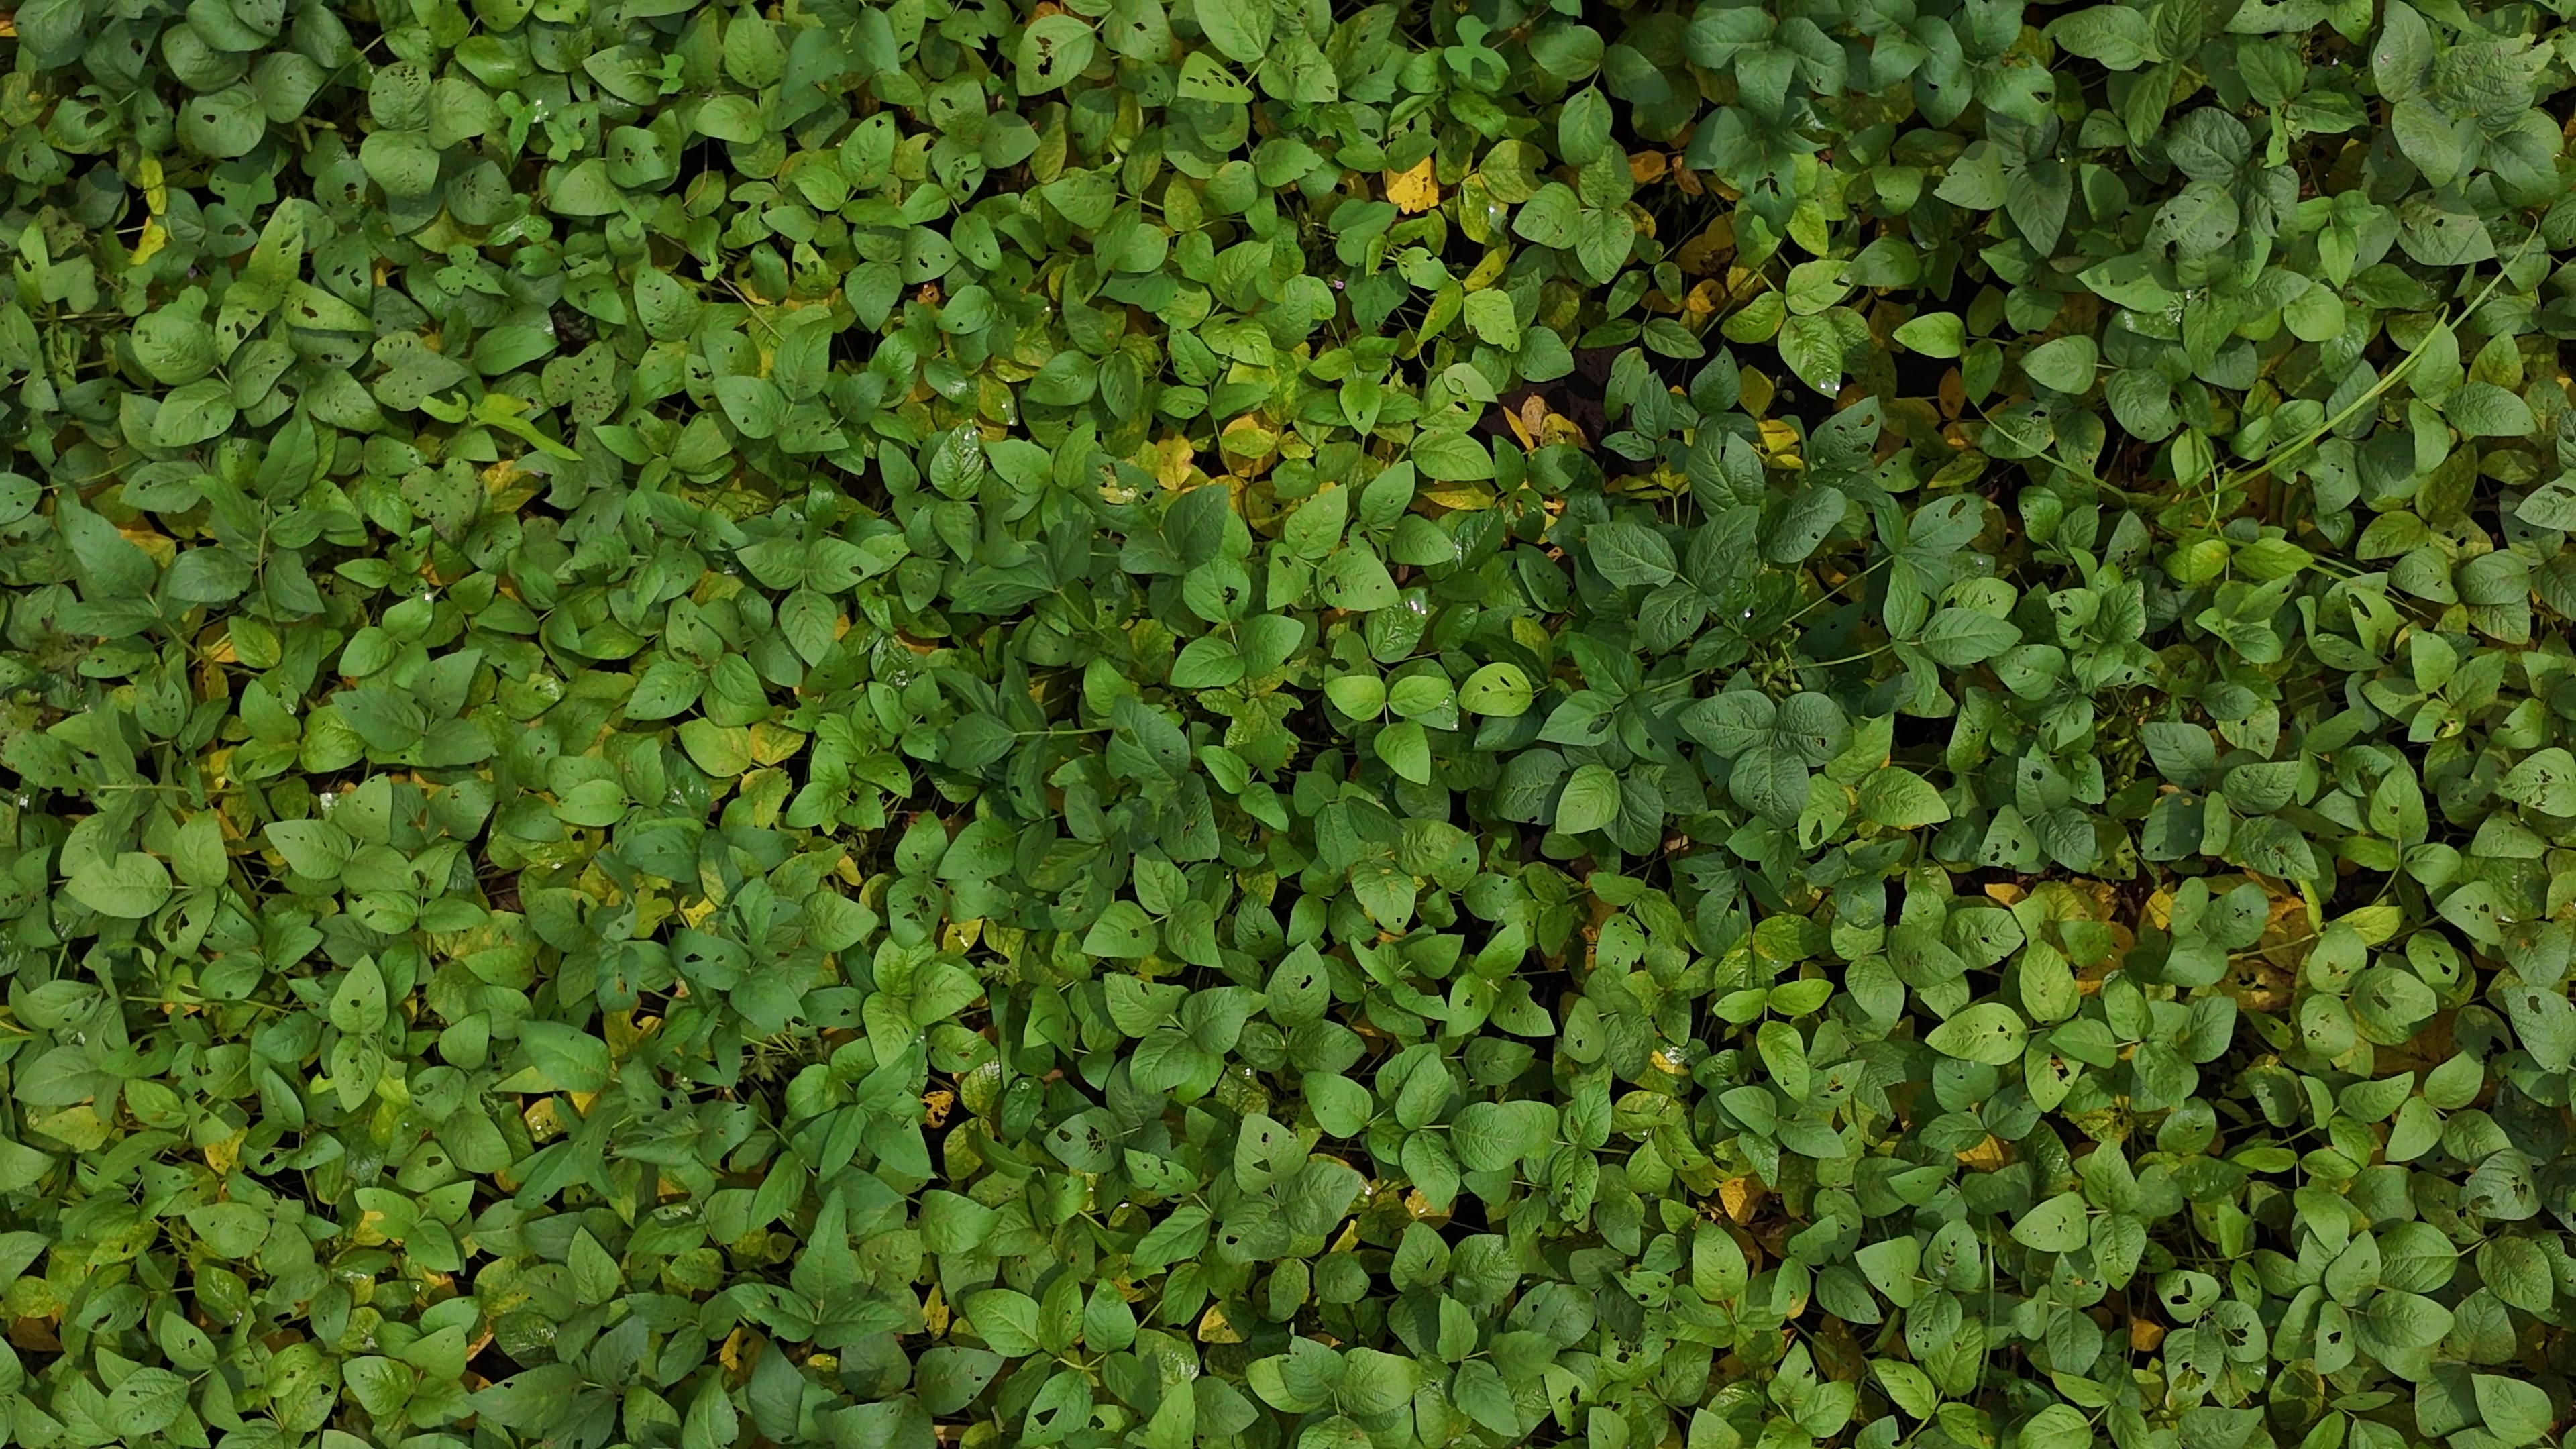
Label: Mosaic